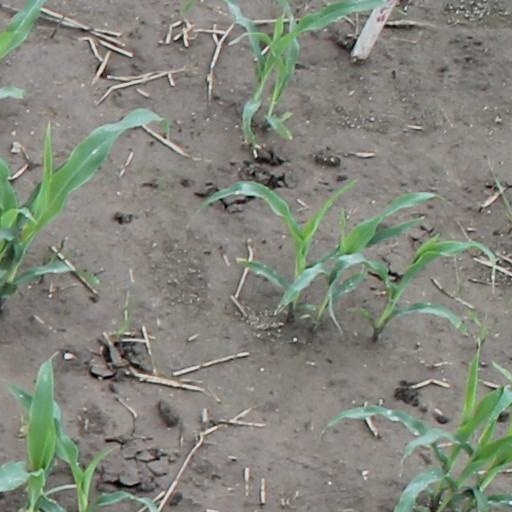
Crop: maize; corn